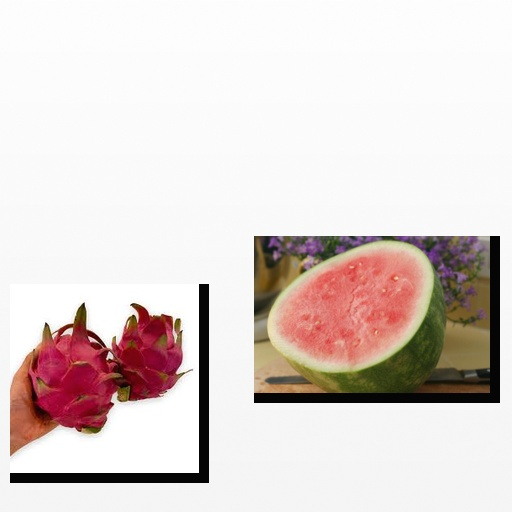
Food items: watermelon, dragon_fruit